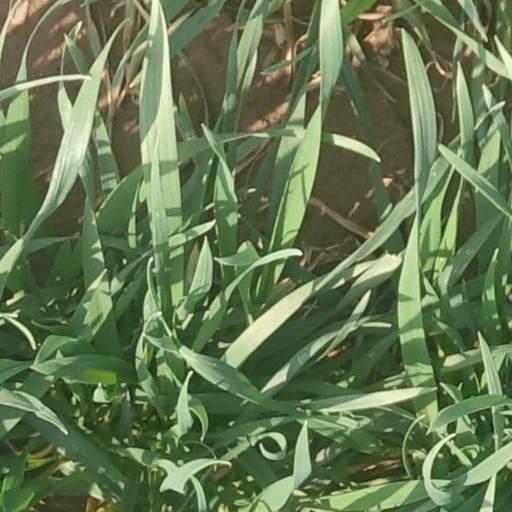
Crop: wheat